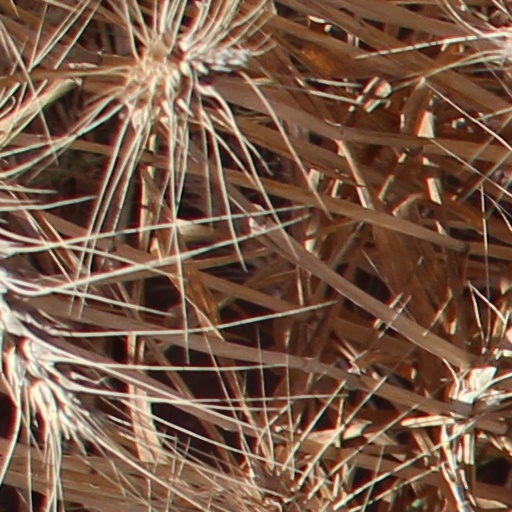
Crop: wheat